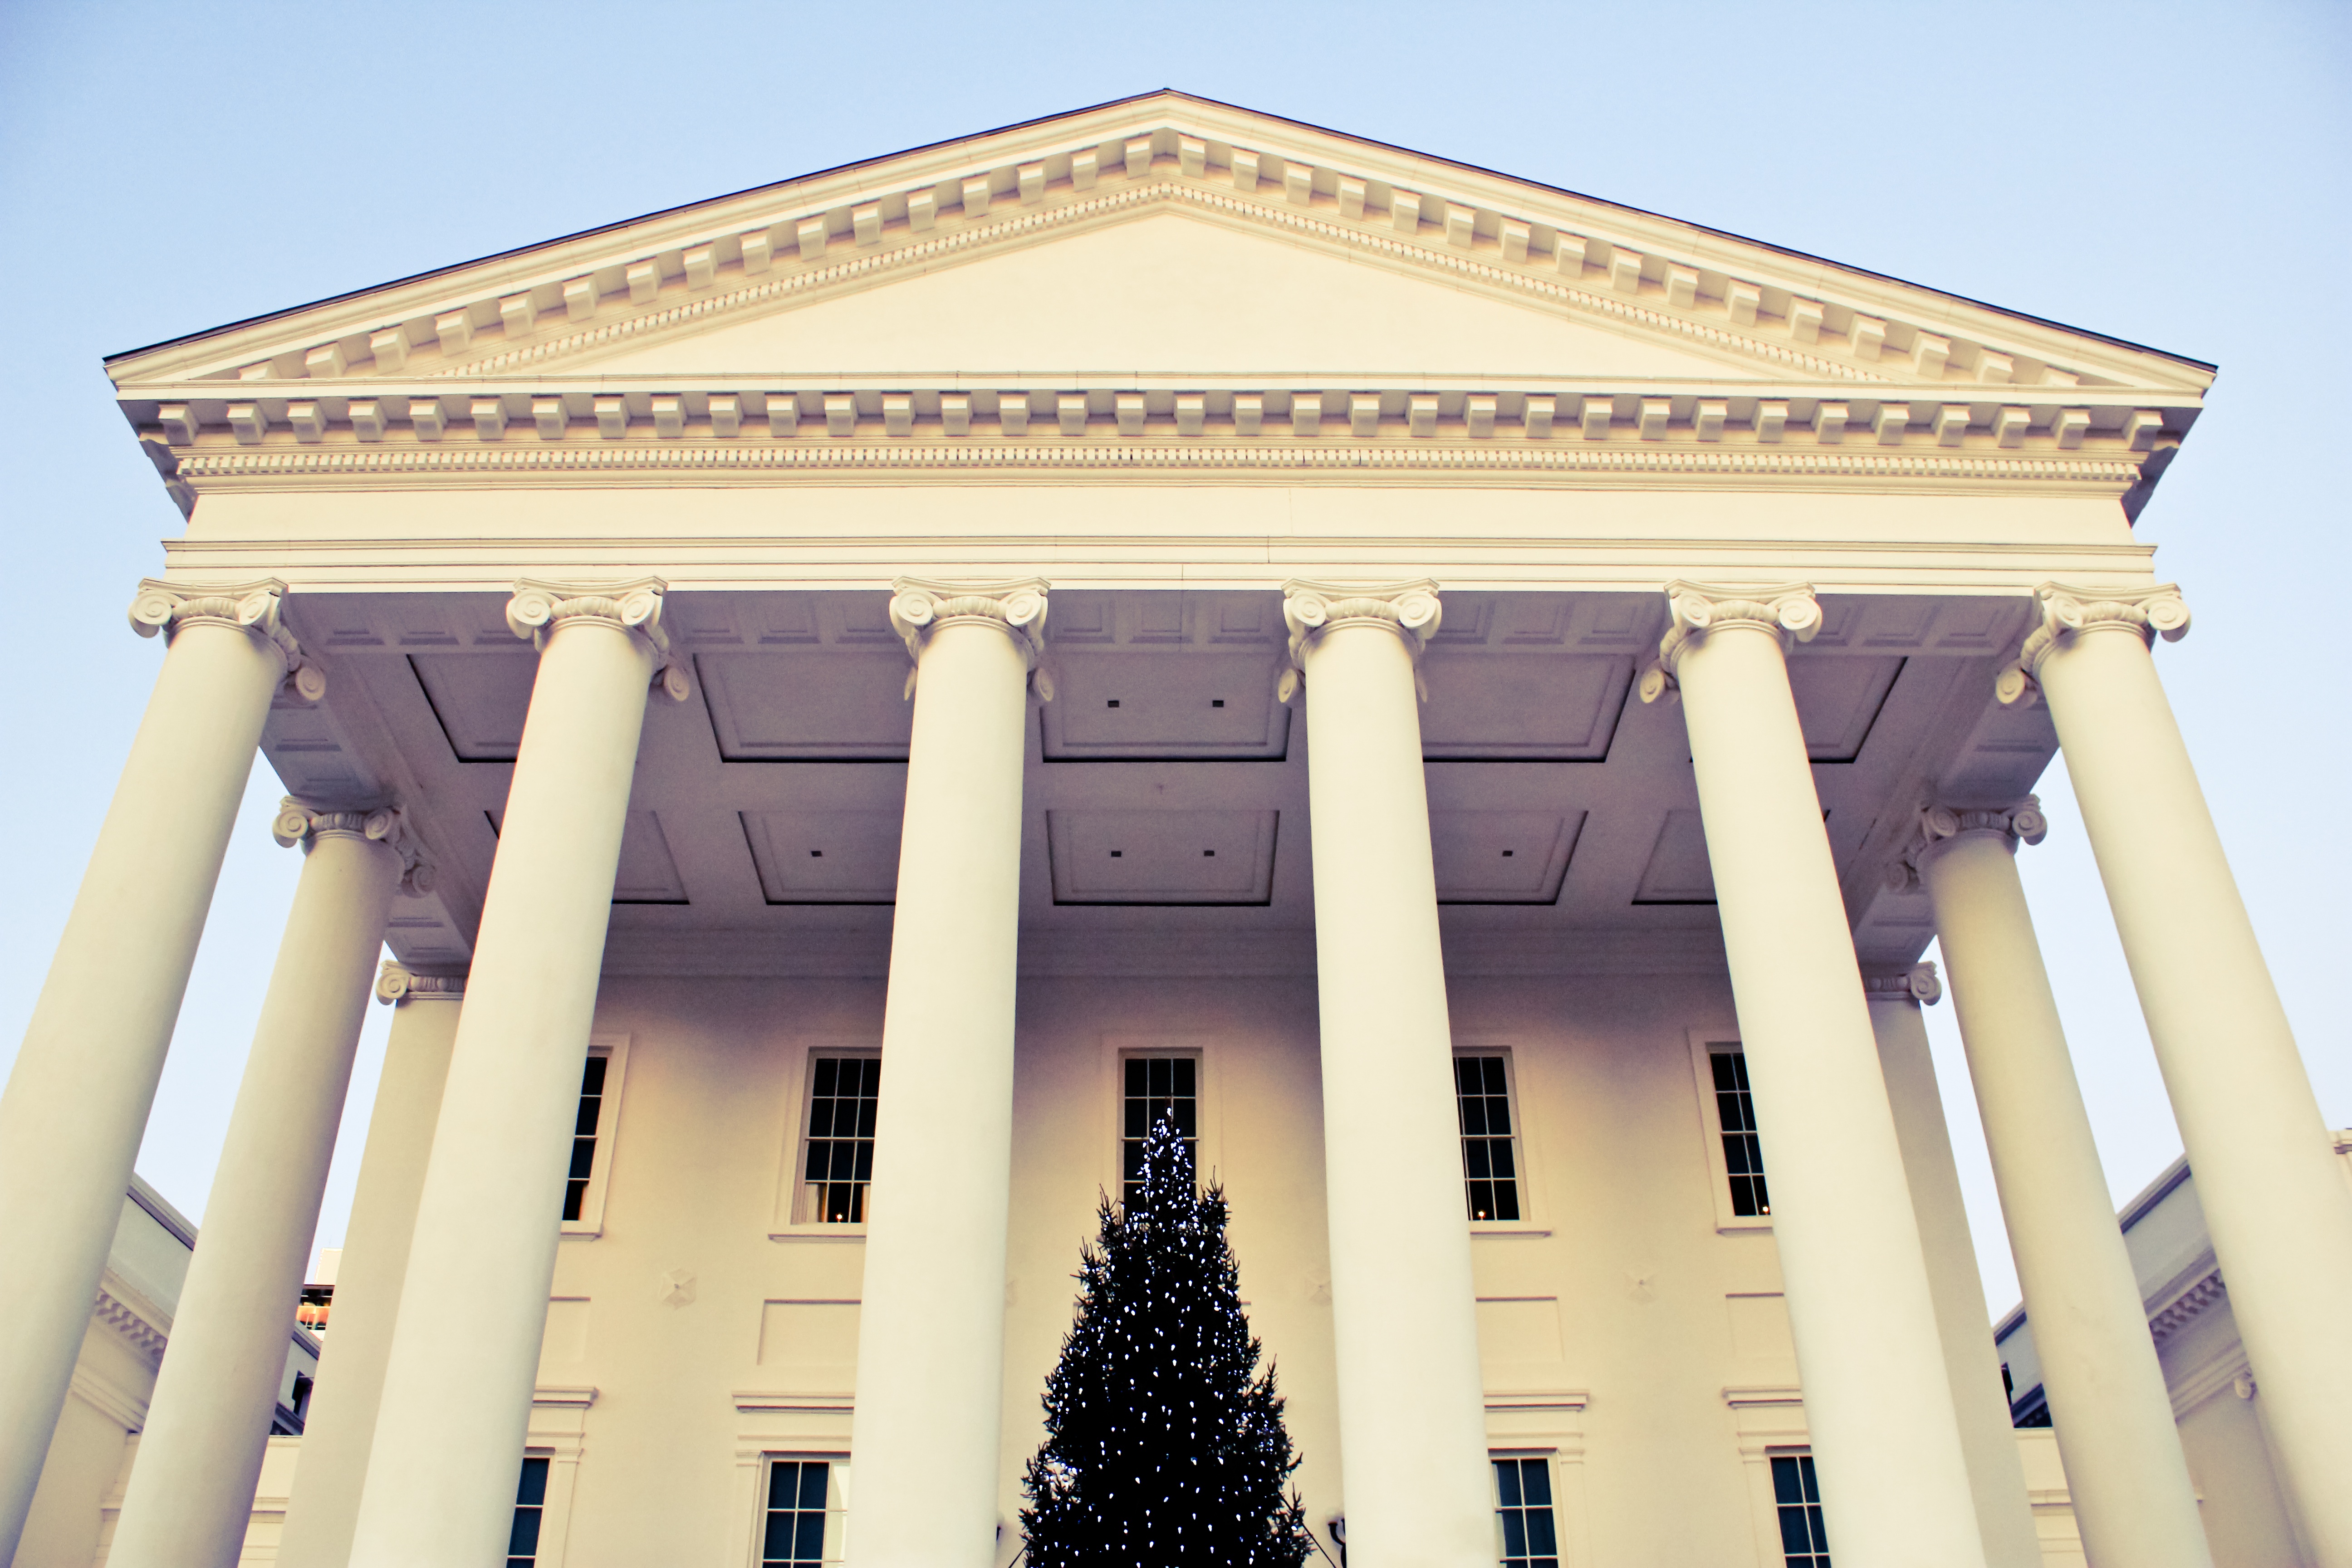
architecture, structure, building, palace, column, landmark, facade, place of worship